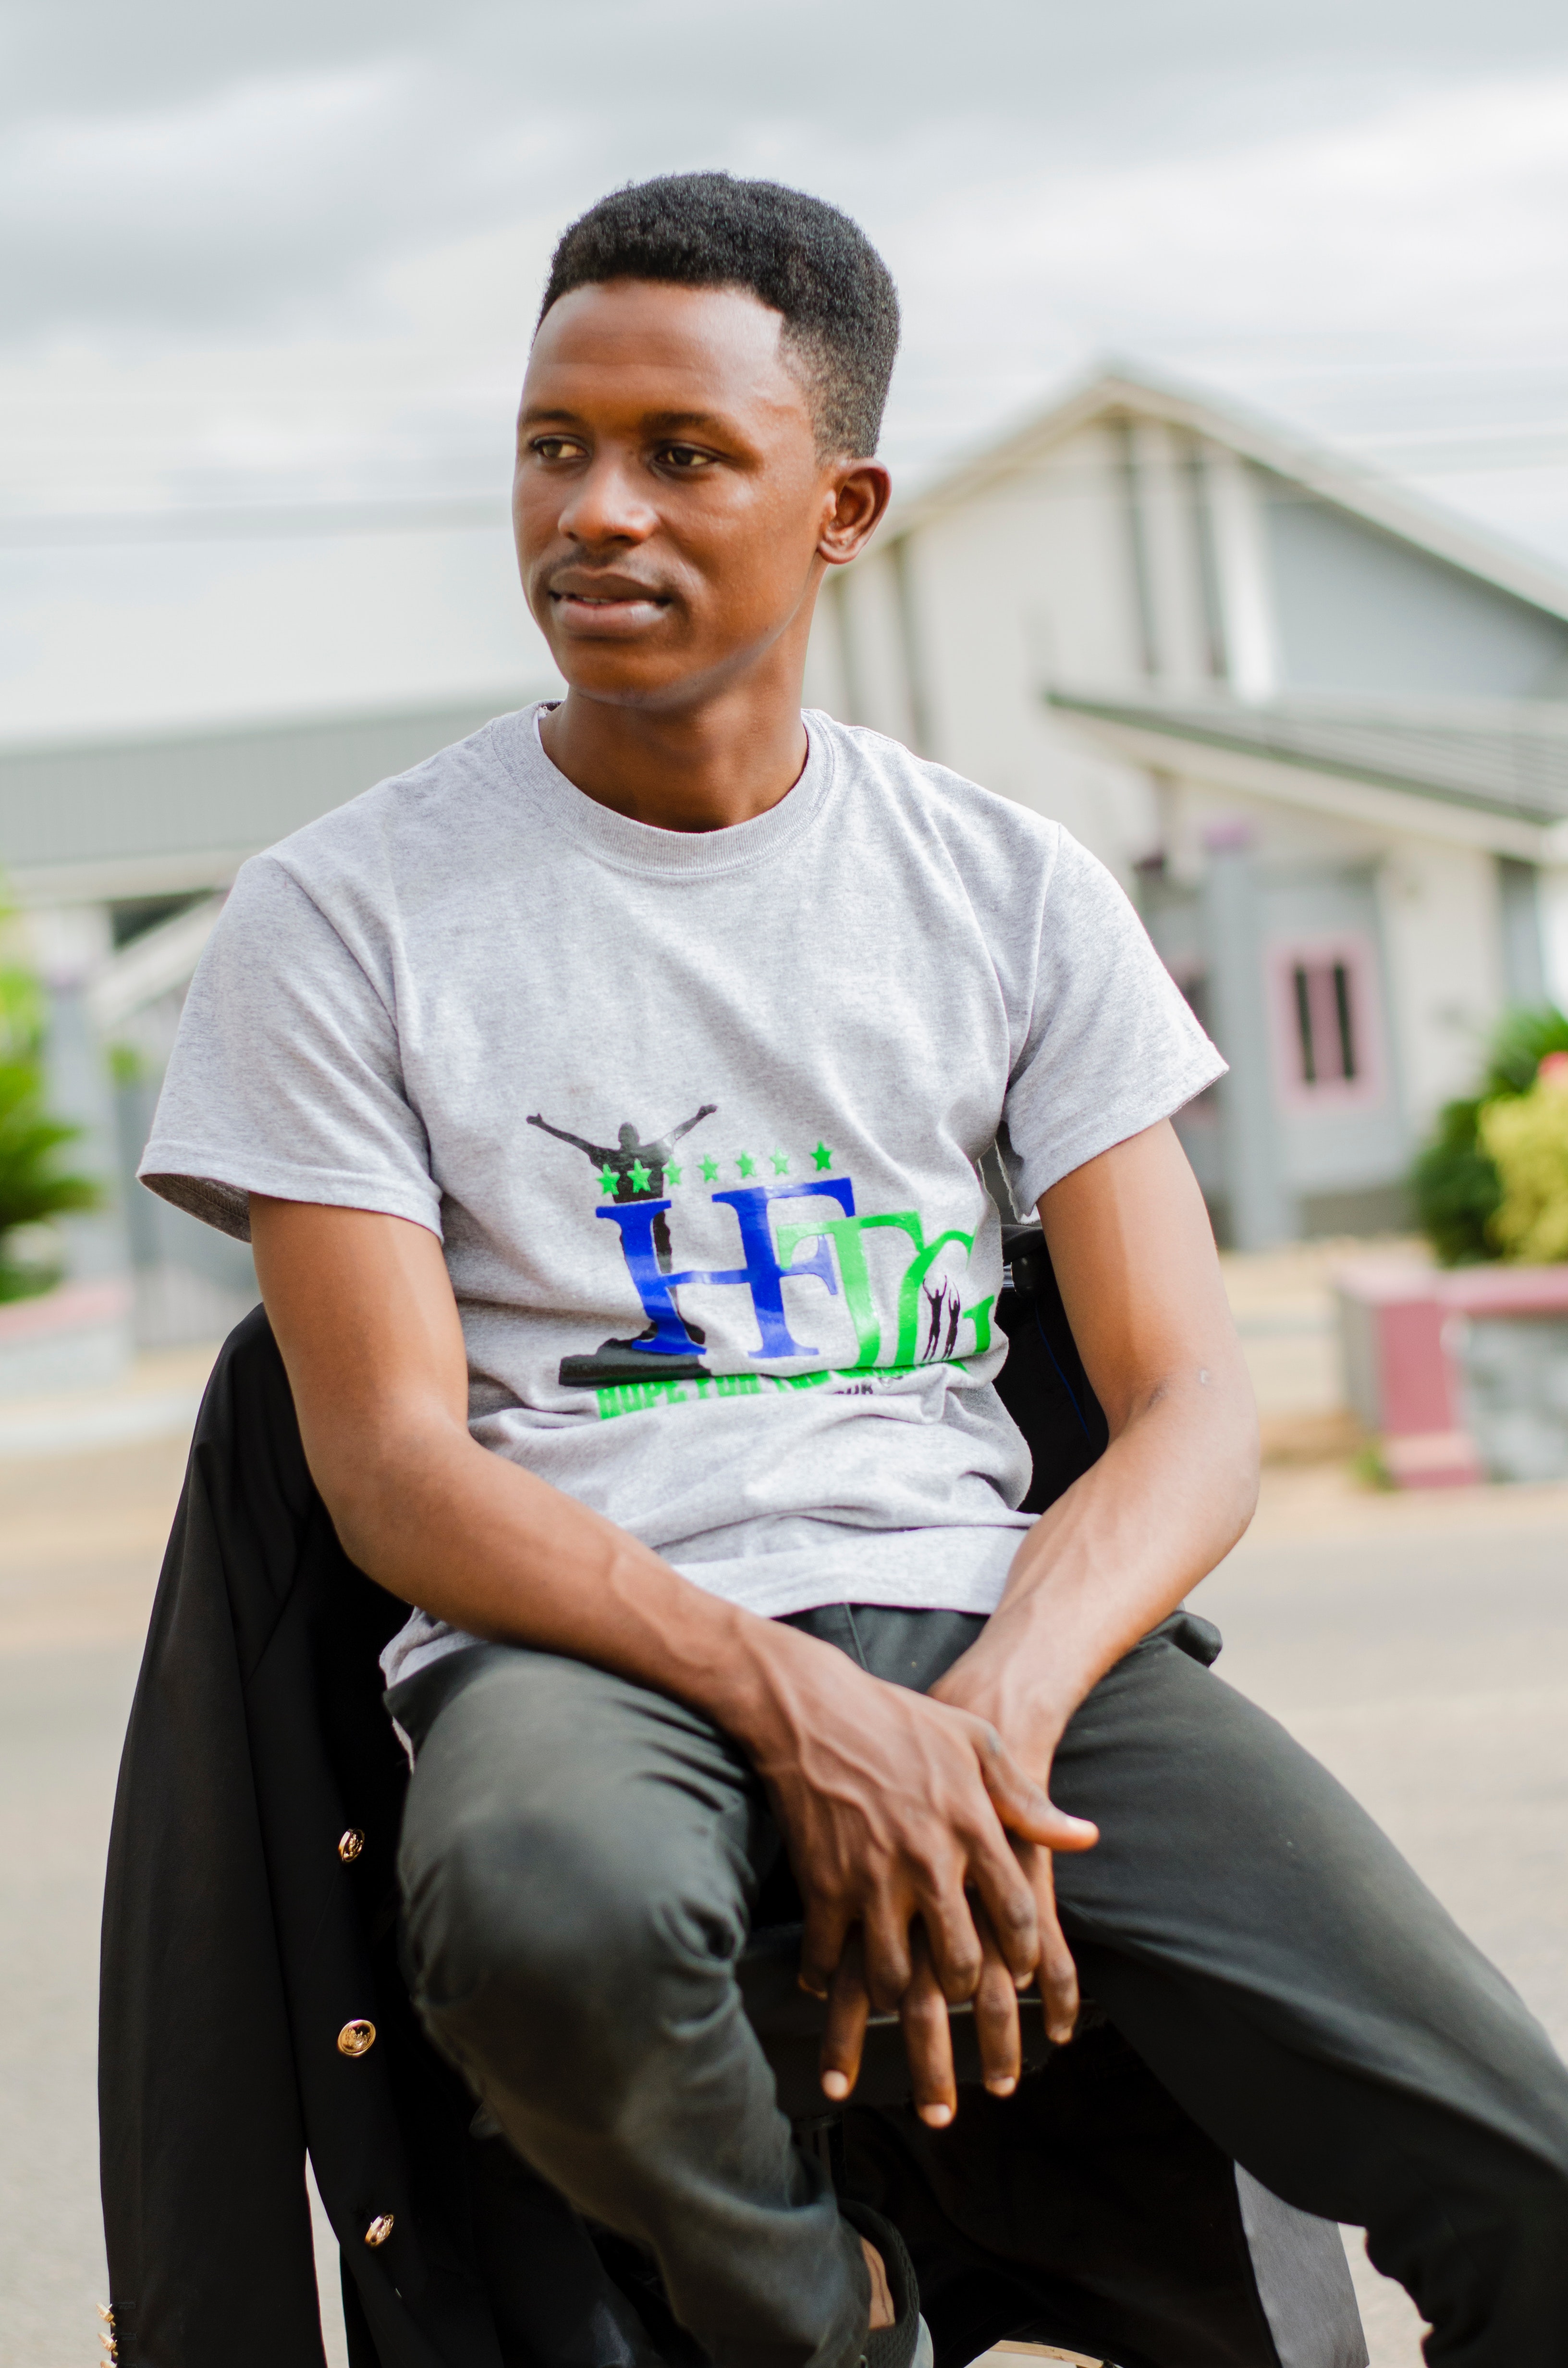
sitting, t shirt, youth, smile, photography, top